Virginia Square, Virginia

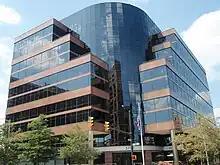
Former DARPA headquarters

Virginia Square is a section in the Ballston neighborhood of Arlington County, Virginia. It is centered at the Virginia Square–GMU station on the Orange and Silver lines of the Washington Metro subway system between Clarendon and Ballston. The neighborhood consists of a mix of high-rise apartments, garden apartments, and single-family homes that date back to the 1930s.